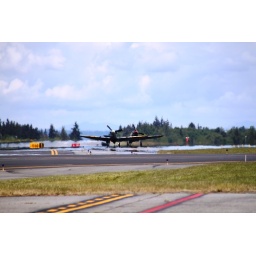
Flying Heritage Collection Fly Day May 22 2010 - Paul Allen's vintage airplane museum, many in flying order